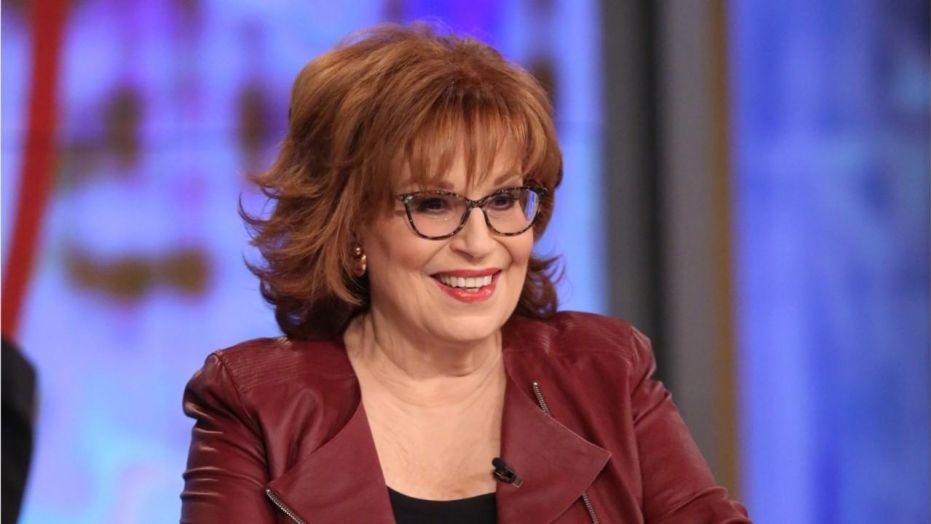
Gender: women